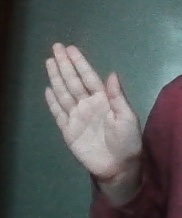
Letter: seen